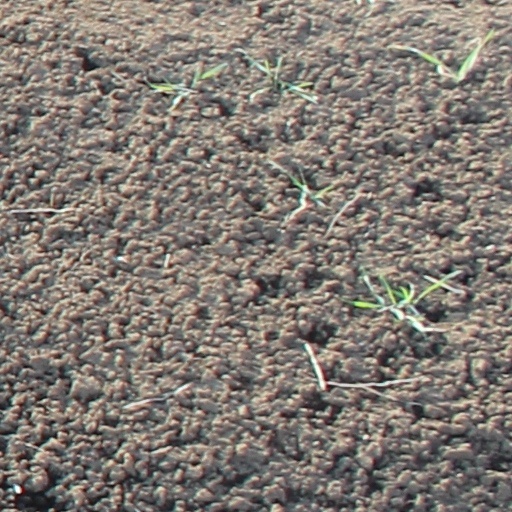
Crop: wheat